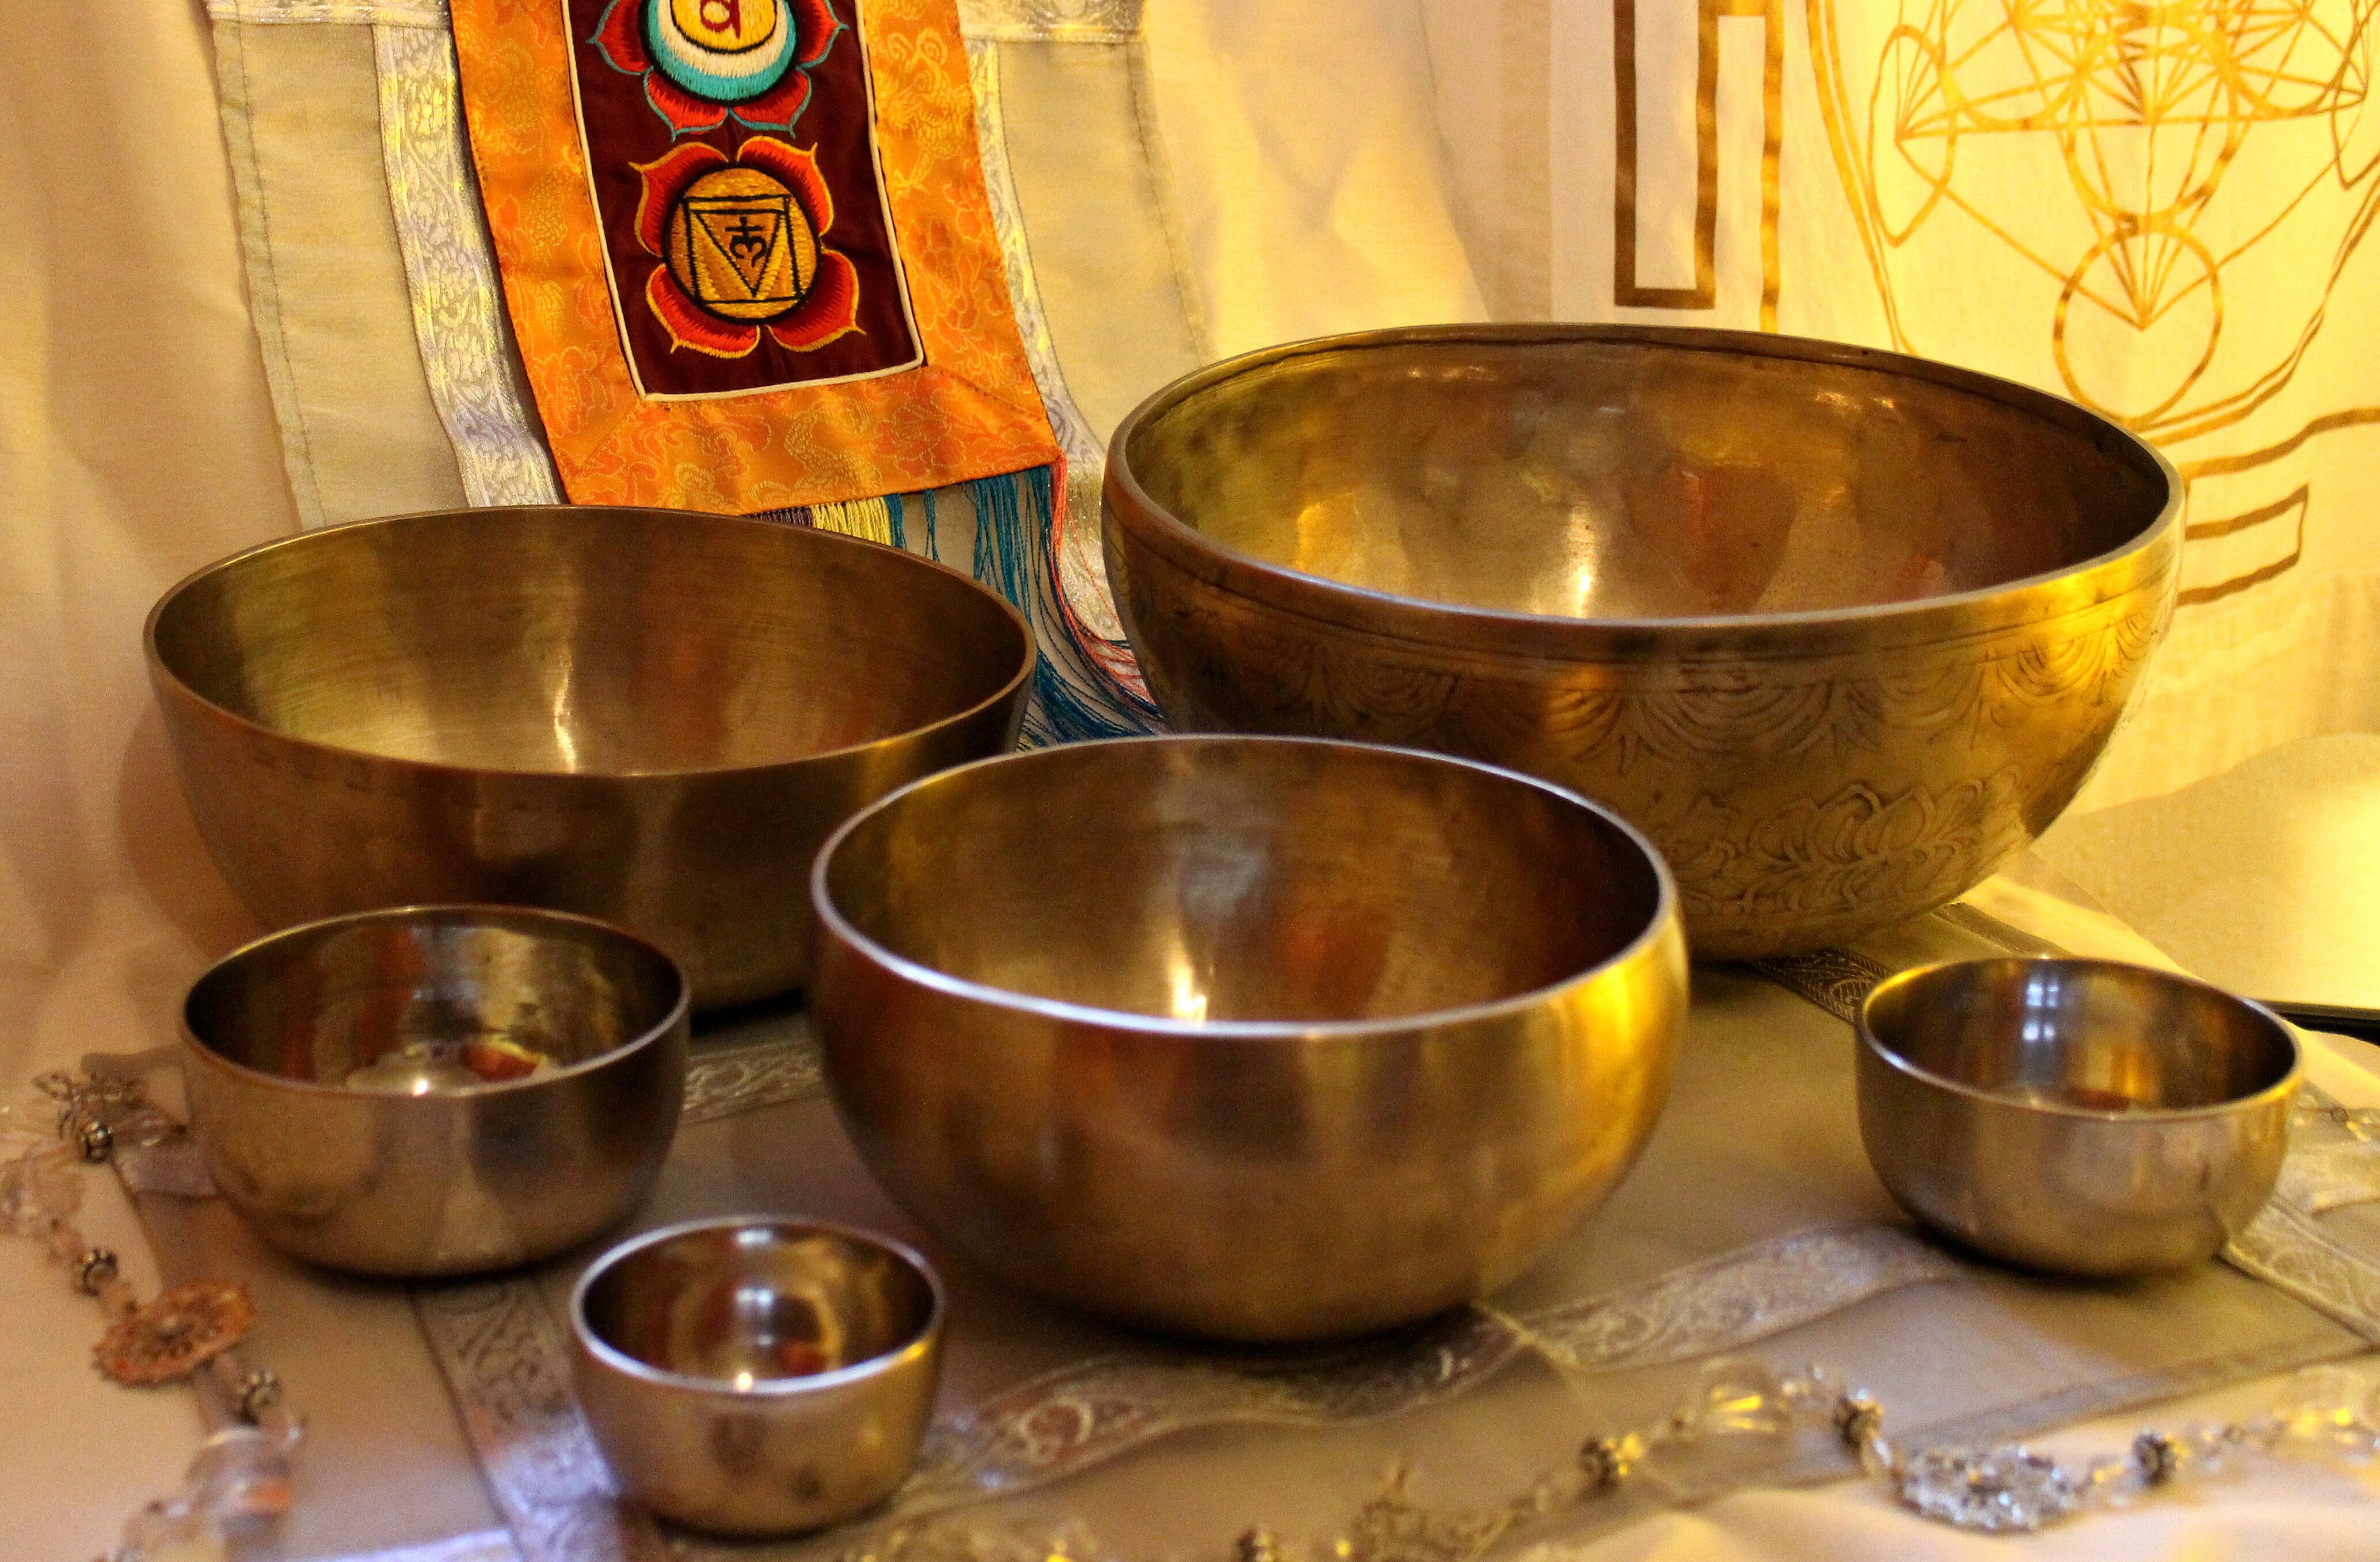
bell, instrument, metal, rest, material, shell, musical instrument, percussion, tibet, shells, relaxation, meditation, brass, sound, bronze, massage, bless you, therapy, recovery, esoteric, singing bowls, singing bowl massage, singing bowl, tibetan sound bowls, sound bowls set, therapy klangschalenset